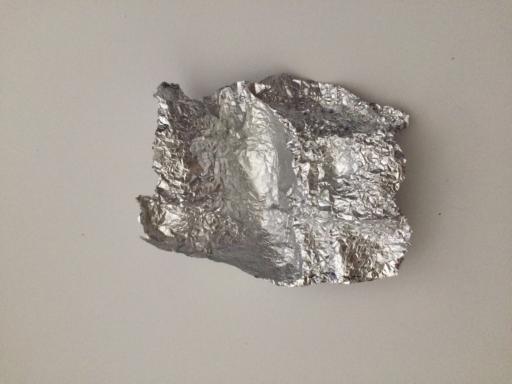
Waste category: metal